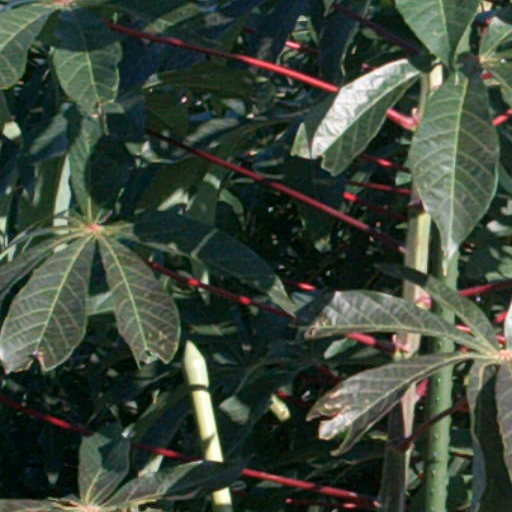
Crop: cassava